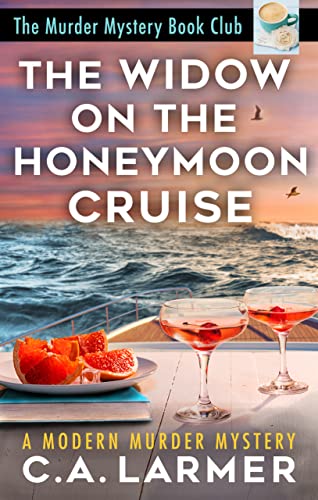
The Widow on the Honeymoon Cruise (The Murder Mystery Book Club 5)
Category: Buy a Kindle
Review " Like the other books in this series, this comfortable murder mystery won't disappoint." "Set on board a superyacht exploring the Great Barrier Reef, the plot unravels beginning with a prologue, the attempted resuscitation of the first murder victim. The story then weaves back to the arrival of the newlyweds and the introduction of the key characters, the suspects, and the victims, both guests and crew. Dialogue is used effectively and the characters are well-developed. The plot moves at a relaxing pace, allowing the reader to solve the mystery along with the characters in the novel. Each new clue leads us one step closer to the killer. The story winds down at the end with a detailed summary of the excitement, the resolution of the murders, and the reconciliation of Claire with her fellow book club members. Overall, a good read." - Emily-Jane Hills Orford for Readers' Favorite About the Author Christina (C.A.) Larmer tried writing a romance at the age of 13 but pretty soon she'd slaughtered the hero and planted it on the heroine... It was the beginning of a beautiful love affair that has now resulted in 20 books, including four crime series (the Ghostwriter Mysteries , the Murder Mystery Book Club , the Posthumous Mysteries and the new Sleuths of Last Resort )—as well as a thriller-suspense ( After the Ferry ) and a stand-alone mystery masquerading as a family saga ( An Island Lost ). She's fooling nobody. Born and bred in Papua New Guinea, Christina has lived and worked around the world from New York and Los Angeles to London and Sydney. A journalist, editor, teacher and mentor, she now resides on the east coast of Australia with her musician husband, two sons, a devilish Blue heeler and countless koalas and snakes, none of which come close to the villains in her books. Well, maybe just the Bluey... Sign up for news, views, discounts and giveaways: calarmer.com
Features: Four couples set sail on a luxury honeymoon cruise. Only two will survive. Luckily for the victims, one of the newlyweds happens to be a member of a very nosey book club… | It’s supposed to be Claire Hargreaves’ dream honeymoon, cocooned on a superyacht with a handful of couples and six crew, exploring the Great Barrier Reef. | But when a passenger is found floating lifeless amidst the coral, romance soon plays second fiddle to murder. | The killer HAS to be one of the group, and Claire couldn't be more exhilarated (just don’t tell her new hubby, Simon!). He owns the vessel and is so worried he winches in | Detective Liam Jackson | , followed by the | MURDER MYSTERY BOOK CLUB | , masquerading as newlyweds.In this gripping, closed-circle thriller, the gang are back on the high seas, but this time they're drawing inspiration from a modern murder mystery. There are ten secretive suspects to choose from, a stalled engine that may have been sabotaged, and nothing but their sleuthing skills— | and some rather fabulous cocktails | —to see them through. | If you’re a fan of isolated whodunnits, dark humour, shocking twists and a cracking pace, the fifth MURDER MYSTERY BOOK CLUB is the ideal holiday read for you—just don't forget the sunscreen folks, because things will really heat up! | NB: This book follows British English spelling and usage, and contains some Australian slang. Clean read: no graphic violence, sex, or strong language. Genre: humorous, cozy mystery series, amateur sleuths, international mystery, police procedural.